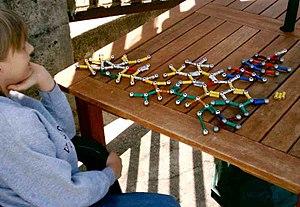
Le syndrome d'Asperger est une forme d'autisme définie cliniquement en 1981 par Lorna Wing, à partir de la « psychopathie autistique » décrite en 1944 par Hans Asperger. Ainsi distingué d'autres formes d'autisme, le syndrome d'Asperger intègre les classifications nosographiques officielles en 1993 dans le cadre des troubles envahissants du développement, et en 1994 dans celui du DSM. Il est remplacé au cours des années 2010 par une approche plus évolutive des troubles du spectre de l'autisme.
L’autisme, ou plus généralement les troubles du spectre de l'autisme, est un trouble du neuro-développement humain caractérisé par des difficultés dans les interactions sociales et la communication, et des comportements et intérêts à caractère restreint, répétitif et stéréotypé. Il existe différents niveaux de sévérité des symptômes, d'où la notion de « spectre ». Le diagnostic est indépendant des niveaux langagier et intellectuel de la personne. Les troubles associés sont fréquents.
L′autisme savant est une notion médiatiquement et socialement construite, sur la base d'une compréhension de l'intelligence autiste par le prisme de l'observation de capacités dites « savantes » chez un nombre restreint de personnes diagnostiquées comme autistes. Sans être un terme médicalement reconnu, il est décrit comme une association entre des troubles du spectre de l'autisme et le syndrome du savant ou le surdouement, se traduisant par des compétences d'une excellence inhabituelle par rapport à la norme dans un ou plusieurs domaines, et des difficultés significatives dans d'autres, en particulier dans les relations sociales. Les estimations des chercheurs sont très variables : le savantisme concernerait de 1 à 30 % des personnes avec TSA, en grande majorité des hommes avec une synesthésie, une hyperlexie et/ou une oreille absolue.